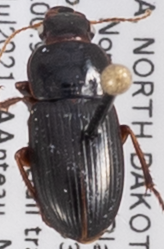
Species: Harpalus somnulentus
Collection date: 2021-07-27
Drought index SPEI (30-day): -0.696
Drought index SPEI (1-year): -2.09
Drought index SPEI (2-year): -1.258